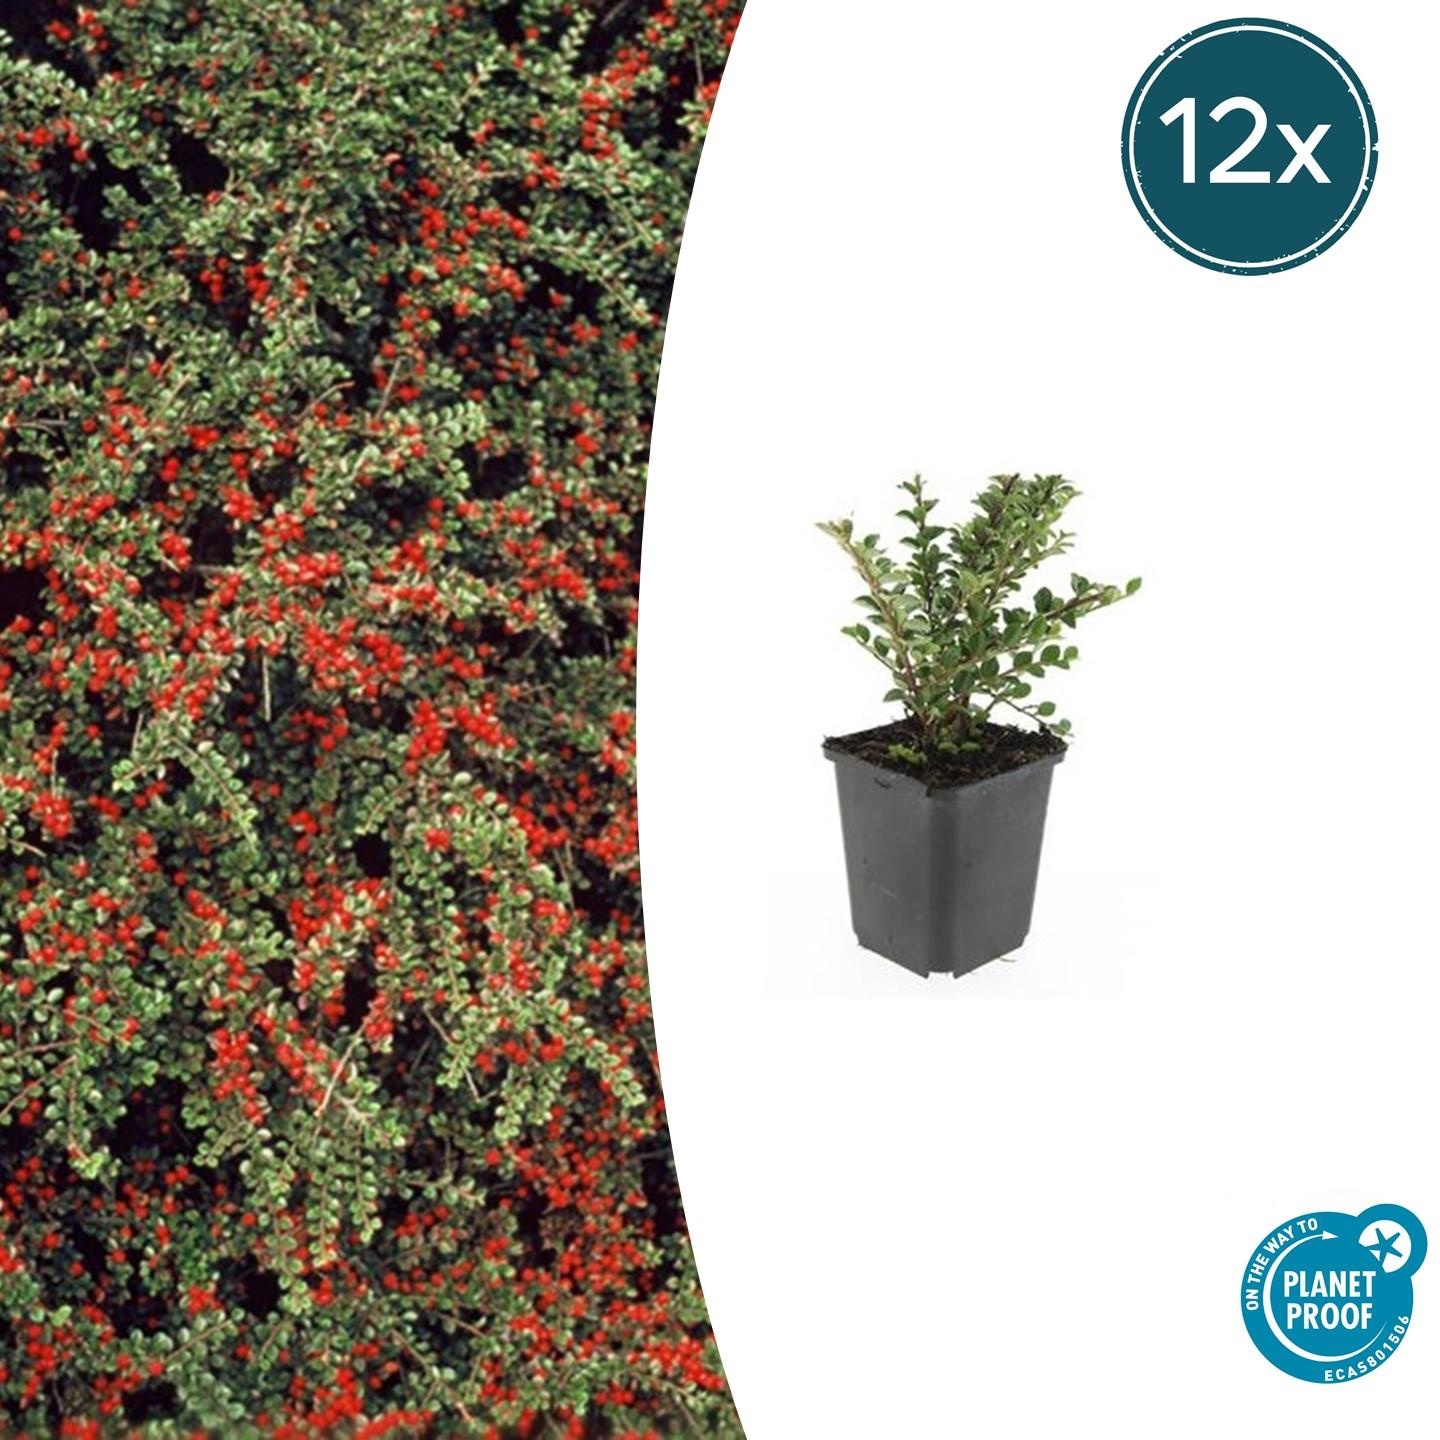
Cotoneaster horizontalis - ↕10-25cm - Ø9cm - 12x
**Cotoneaster horizontalis** : Een prachtige, winterharde sierheester die je tuin een levendige uitstraling geeft. Met zijn opvallende, horizontale groei en glanzende, donkergroene bladeren is deze plant perfect voor zowel borders als als bodembedekker. In de herfst pronkt hij met schitterende rode bessen, die vogels aantrekken. Ideaal voor een onderhoudsvriendelijke tuin! Voeg een vleugje kleur en structuur toe aan je buitenruimte met de Cotoneaster horizontalis. Let op: Planten zijn levende producten en kunnen daarom afwijken van de foto en omschrijving. We kweken op een natuurlijke manier en grijpen alleen in wanneer nodig, waardoor de plant soms kleine imperfecties kan vertonen. Deze herstellen zich vaak in uw tuin. We garanderen dat onze planten krachtig zijn en lang meegaan. Ze worden geleverd in recyclebare kweekpotten en worden direct vanuit onze kwekerij verzonden.
Brand: Everspring
Category: Home & Garden > Plants > Indoor & Outdoor Plants > Bushes & Shrubs